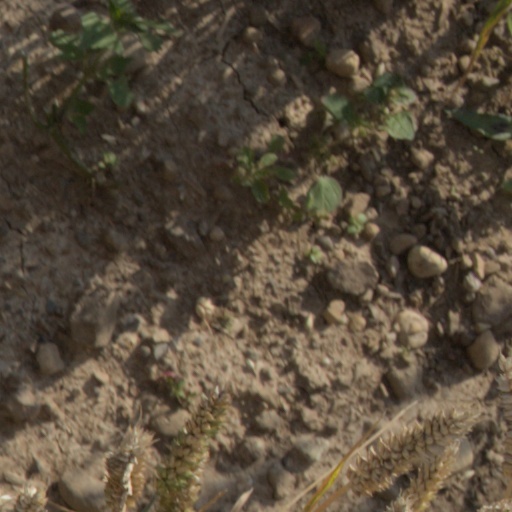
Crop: wheat